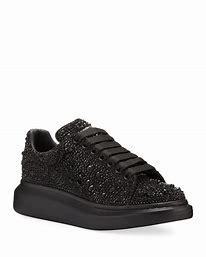
Brand: Alexander
Model: McQueen Alexander Mcqueen Oversized